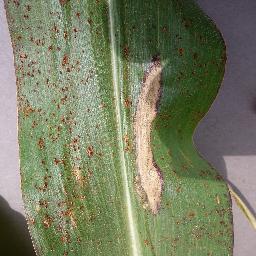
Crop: corn
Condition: (maize)_northern_blight